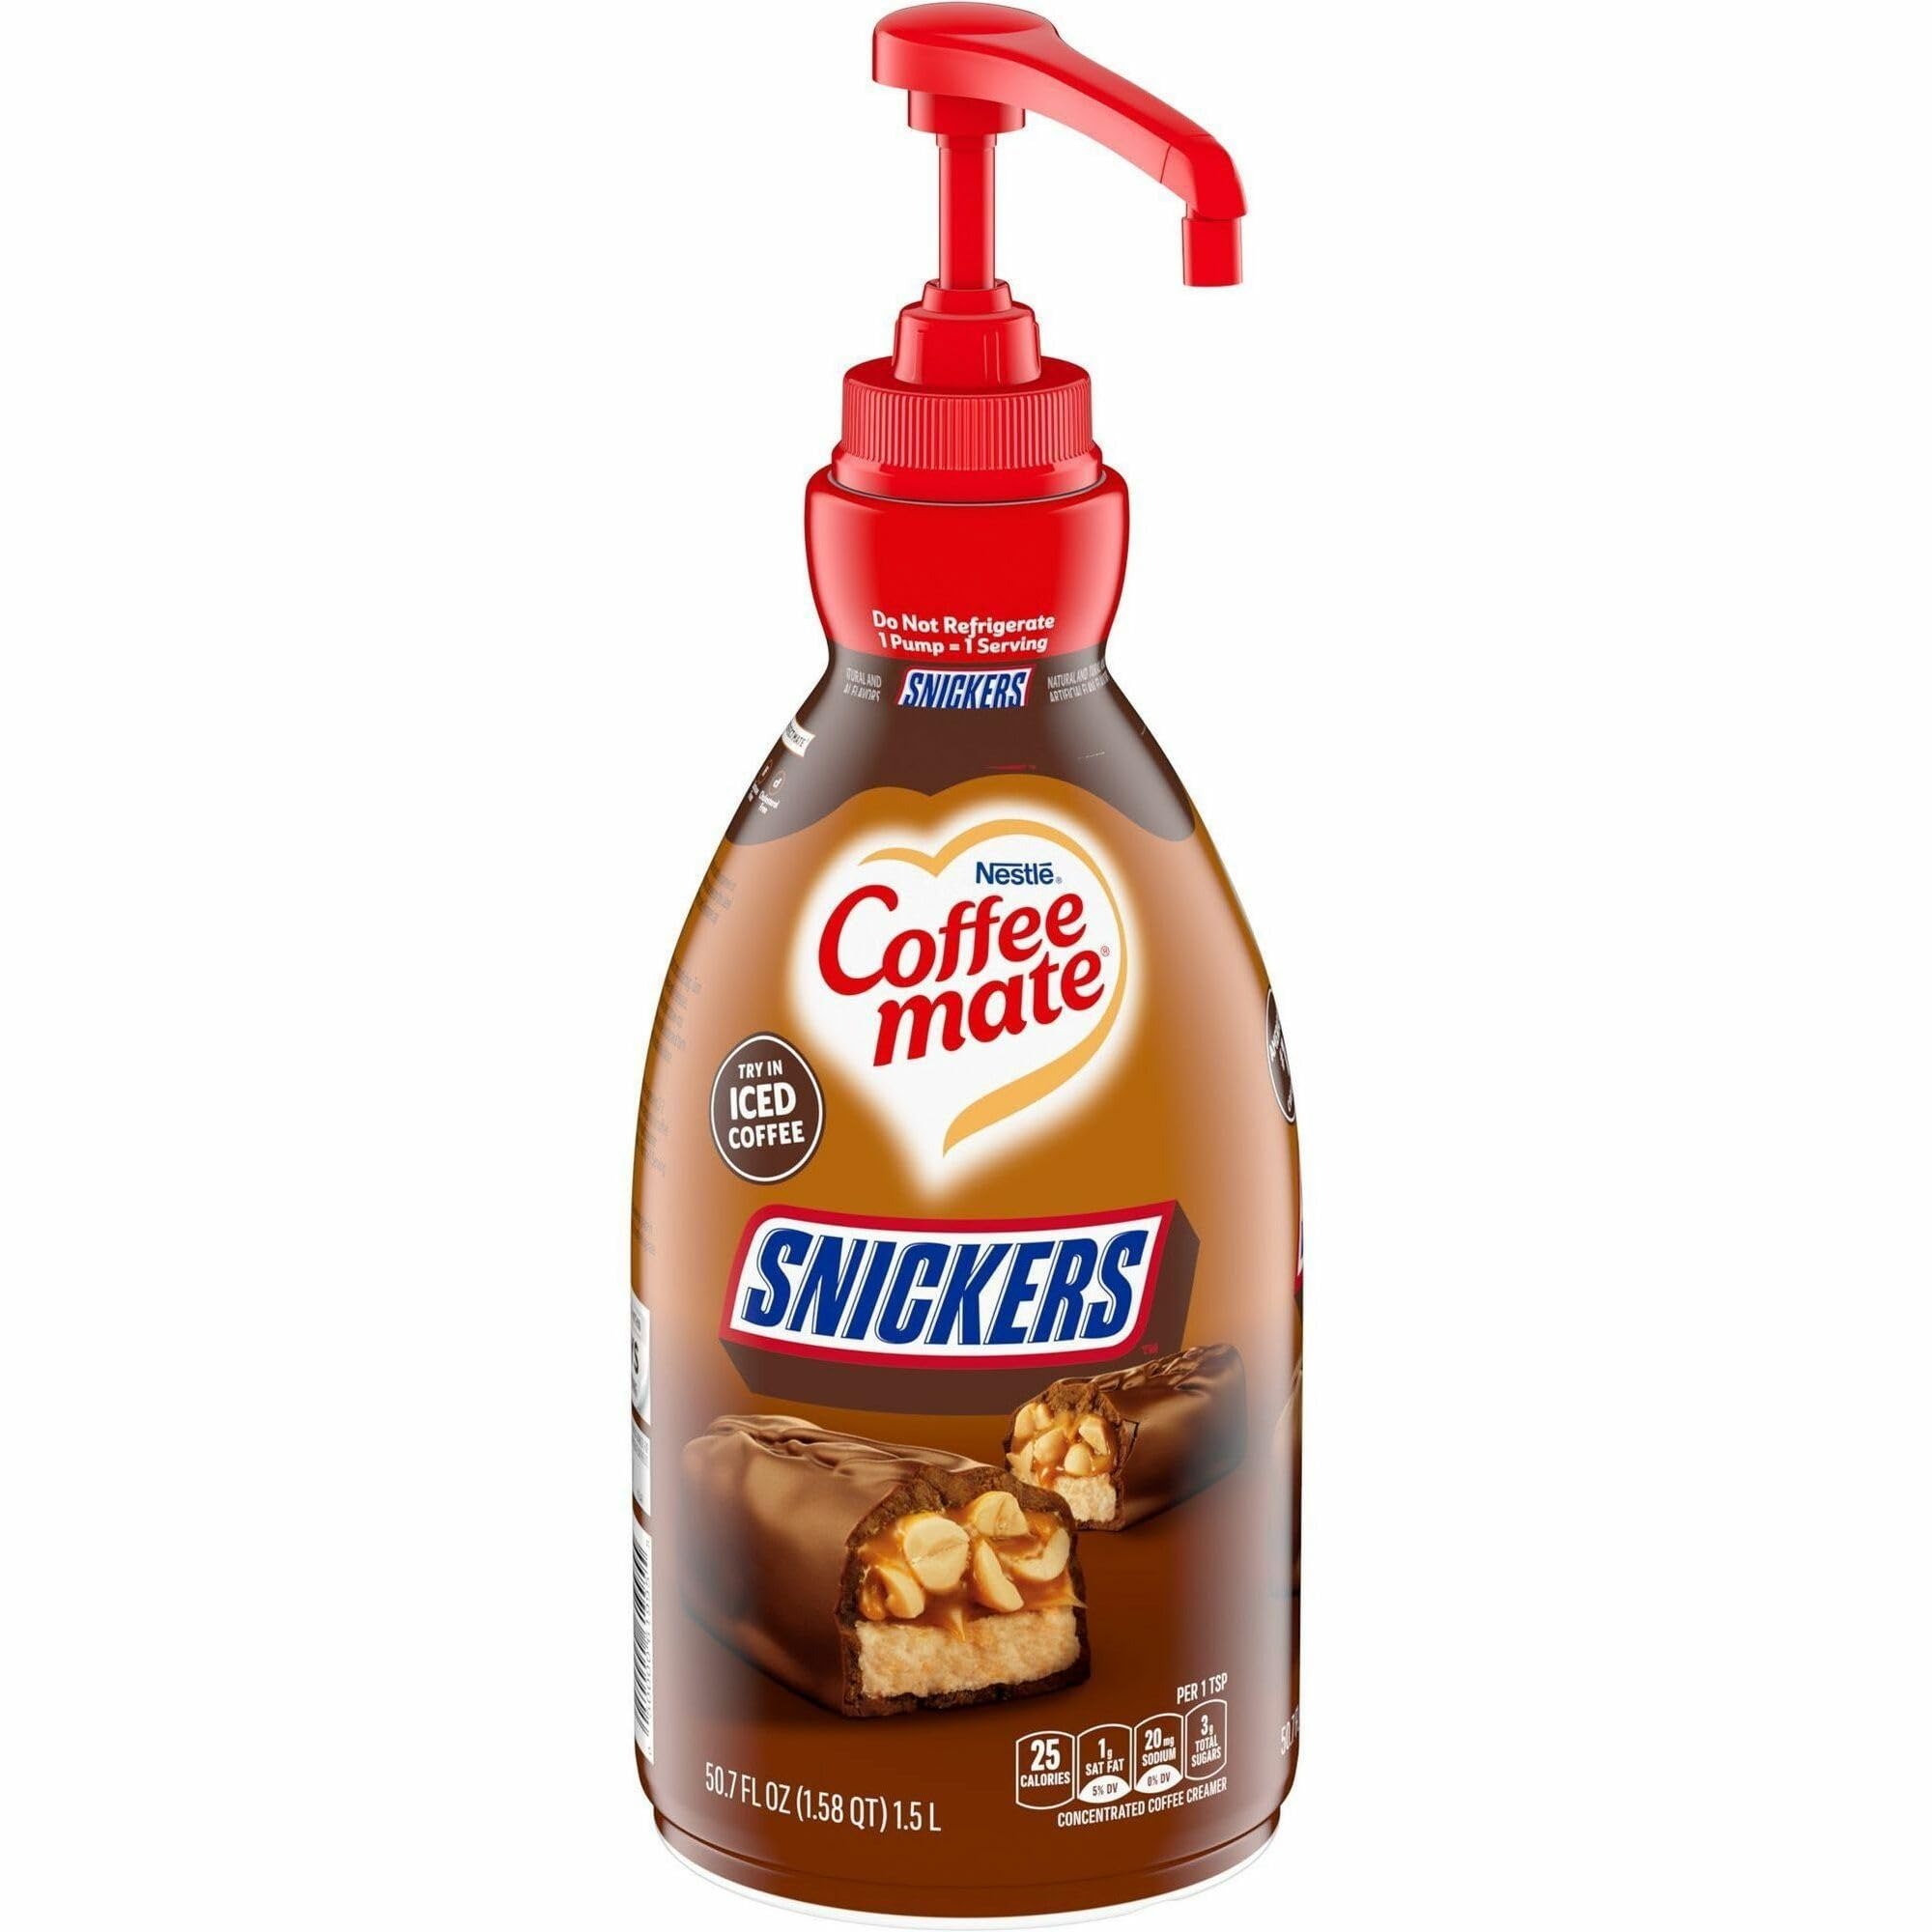
Item Name: Coffee mate Snickers Flavored Liquid Creamer Pump Bottle - Snicker Flavor - 50.72 fl oz (1.50 L) - 1EachBottle
Bullet Point 1: Lactose-free; cholesterol-free; kosher dairy; gluten-free
Bullet Point 2: Easy-to-use pump bottle makes no mess and cleans easily
Bullet Point 3: Shelf-stable recipe can be stored at room temperature for up to 9 months
Bullet Point 4: Tamperproof design ensures safe use with employees and customers
Bullet Point 5: Snickers flavor offers rich blend of chocolate, nut and caramel flavors
Value: 1.0
Unit: Count

Price: 39.49